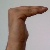
The image shows a hand gesture representing a space in Indian Sign Language.